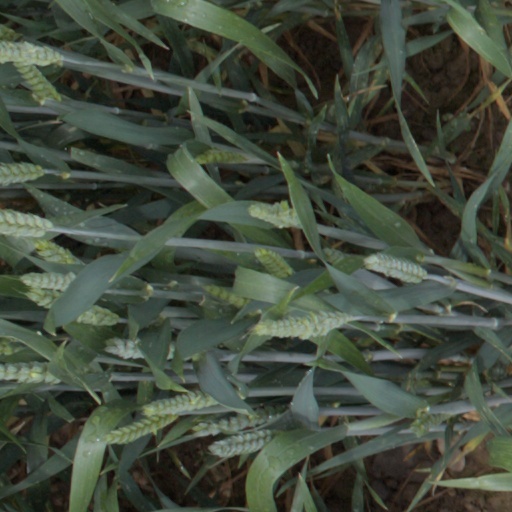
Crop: wheat